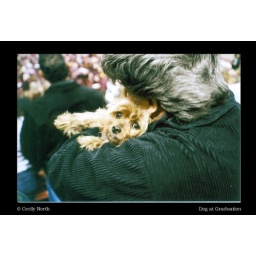
The dog and owner sitting in front of my parents at my graduation